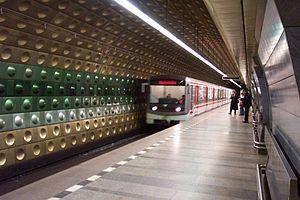
Le métro de Prague existe depuis 1974. Le réseau comporte trois lignes dont l'exploitation est assurée par l'entreprise Dopravní podnik hlavního města Prahy.